Crozer Building

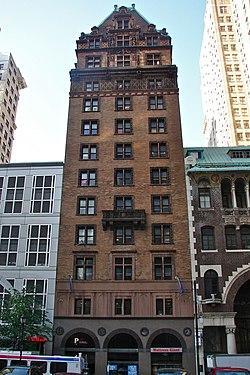
The Crozer Building in Philadelphia in June 2011

The Crozer Building is a historic building at 1420–1422 Chestnut Street in Philadelphia, Pennsylvania. It was built as the headquarters of the American Baptist Publication Society, and is sometimes called the American Baptist Publication Society building.